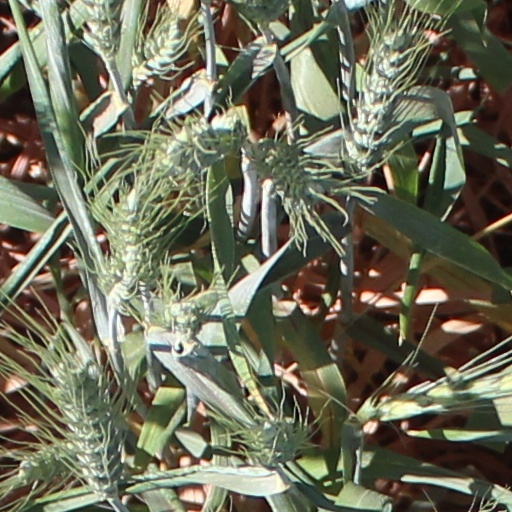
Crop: wheat